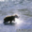
Label: bear